Sky position (RA, Dec in degrees): 216.069, 2.79
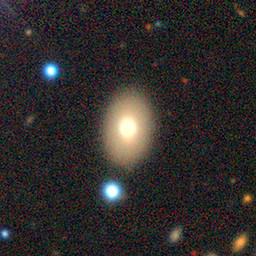
Galaxy morphology: In-between Round Smooth Galaxies